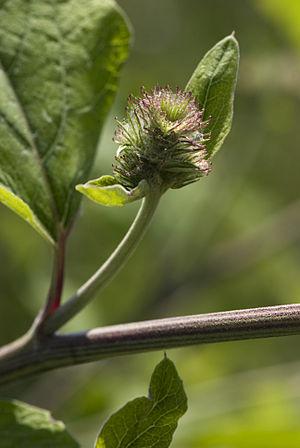
Arctium nemorosum Velennes (Somme), France
Cette liste de Tracheophyta de Bosnie-Herzégovine, ainsi que d’espèces introduites est un aperçu incomplet d’espèces de mousses, de fougères, de gymnospermes et d’angiospermes citées dans la littérature disponible en langues bosniaque, croate, serbe et serbo-croate. Cet aperçu n’inclue pas des espèces cultivées ni celles occasionnellement introduites.
La Bardane des bois est une plante herbacée de la famille des Astéracées.